Atiba Hutchinson

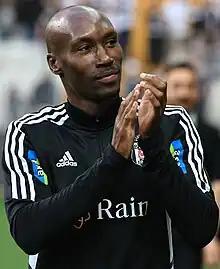
Hutchinson playing for Beşiktaş in 2023

Atiba Hutchinson (born 8 February 1983) is a former Canadian professional soccer player. Considered an iconic figure of North American soccer and a Canada soccer legend, with 105 international appearances in the span of 20 years he is the Canadian national team's record cap holder.